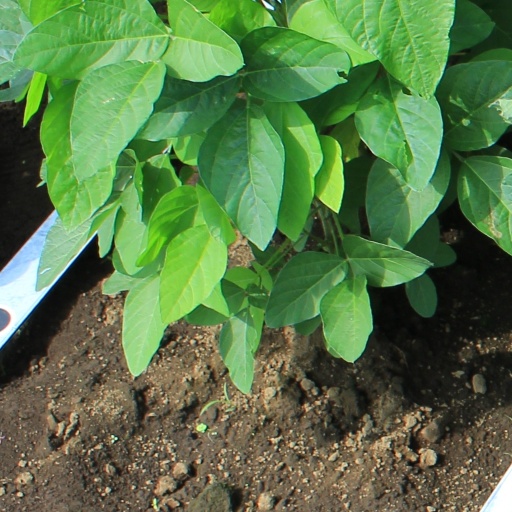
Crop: soybean